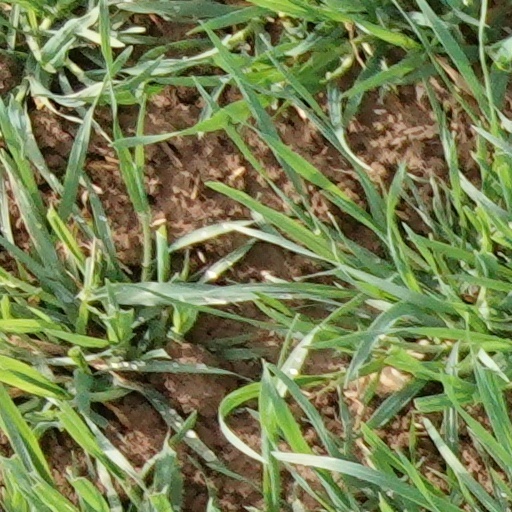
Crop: wheat